Huawei Mate 30

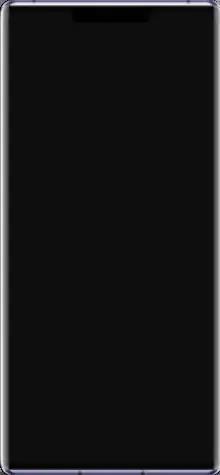
Huawei Mate 30 Pro

Huawei Mate 30 is a line of Android-based phablets manufactured by Huawei as part of its Huawei Mate series, and the successor to the Mate 20. The Mate 30 comprises the Mate 30/5G, Mate 30 Pro/5G, and Mate 30 RS Porsche Design, which were unveiled on 19 September 2019 in Munich, Germany.